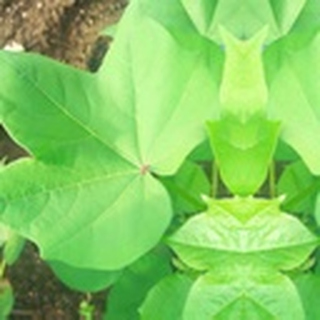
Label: healthy_cotton